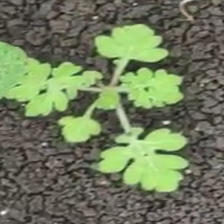
Weed species: Gajar_gavat_(Parthenium hysterophorus)